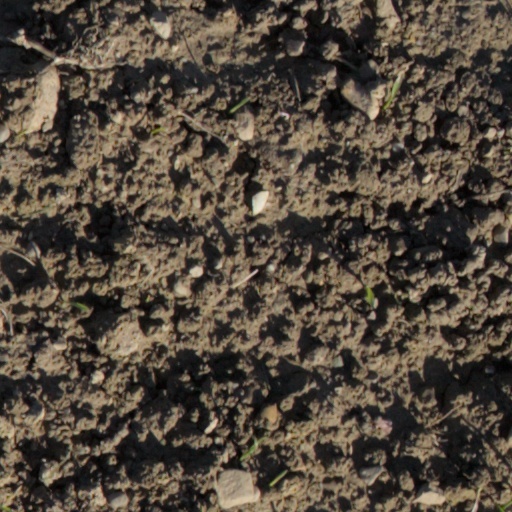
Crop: wheat